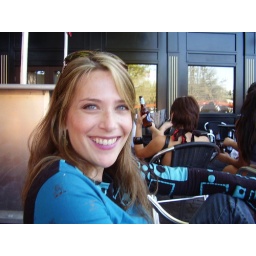
I love October, my favorite month. The sky is always a perfect blue in October.